Royal Dublin Fusiliers

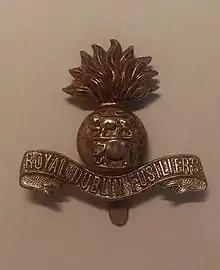
Royal Dublin Fusiliers Cap Badge

The Royal Dublin Fusiliers was an infantry regiment of the British Army created in 1881 and disbanded in 1922. It was one of eight 'Irish' regiments of the army which were raised and garrisoned in Ireland, with the regiment's home depot being located in Naas. The regiment was created via the amalgamation of the Royal Bombay Fusiliers and Royal Madras Fusiliers, two army regiments stationed in India, with militia units from Dublin and Kildare as part of the Childers Reforms. Both battalions of the regiment served in the Second Boer War.